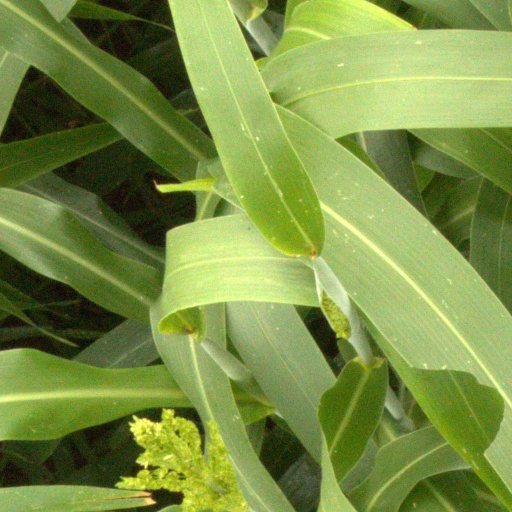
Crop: sorghum